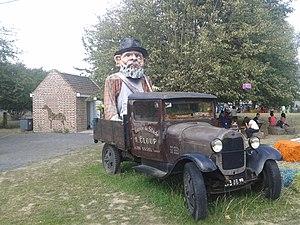
Cet article contient une liste des géants du Nord de la France et les fêtes auxquelles ils sont rattachés.
L'histoire de Wasquehal est connue à partir du IXᵉ siècle, par la mention de la ville dans l'acte de donation de Louis le Pieux à sa fille Gisèle, sœur de Charles II le Chauve et petite-fille de Charlemagne, à l'Abbaye Saint-Calixte de Cysoing, en 835.
Dans le folklore du Nord de la France et de Belgique, le géant est une figure gigantesque qui représente un être fictif ou réel. Hérité de rites médiévaux, la tradition veut qu’il soit porté, et qu’il danse dans les rues les jours de carnavals, braderies, kermesses, ducasses et autres fêtes.